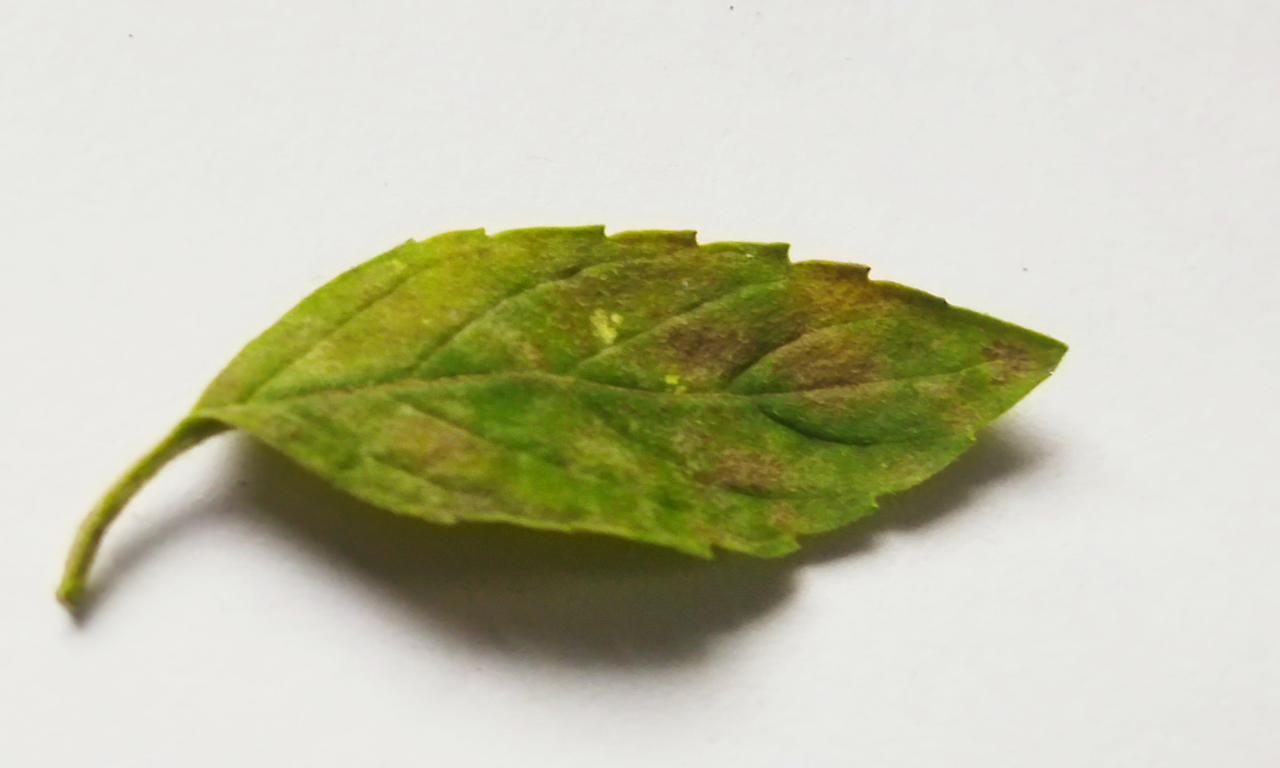
Label: Spoiled